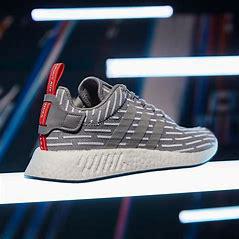
Brand: Adidas
Model: NMD R2